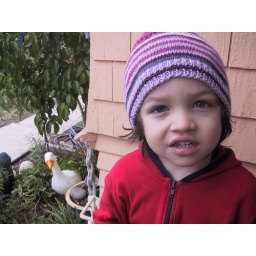
and duck quack quackthe hat is one of the patterns in boho baby knits.